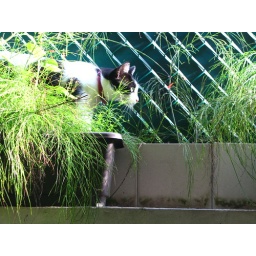
Winky likes walking on the ledge. He also likes sleeping in the planter box.